Lala Achint Ram

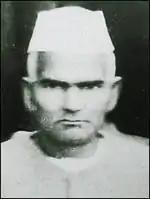

Lala Achint Ram (19 August 1898 – 1961) was an Indian freedom fighter, Gandhian and a member of the Indian National Congress party.